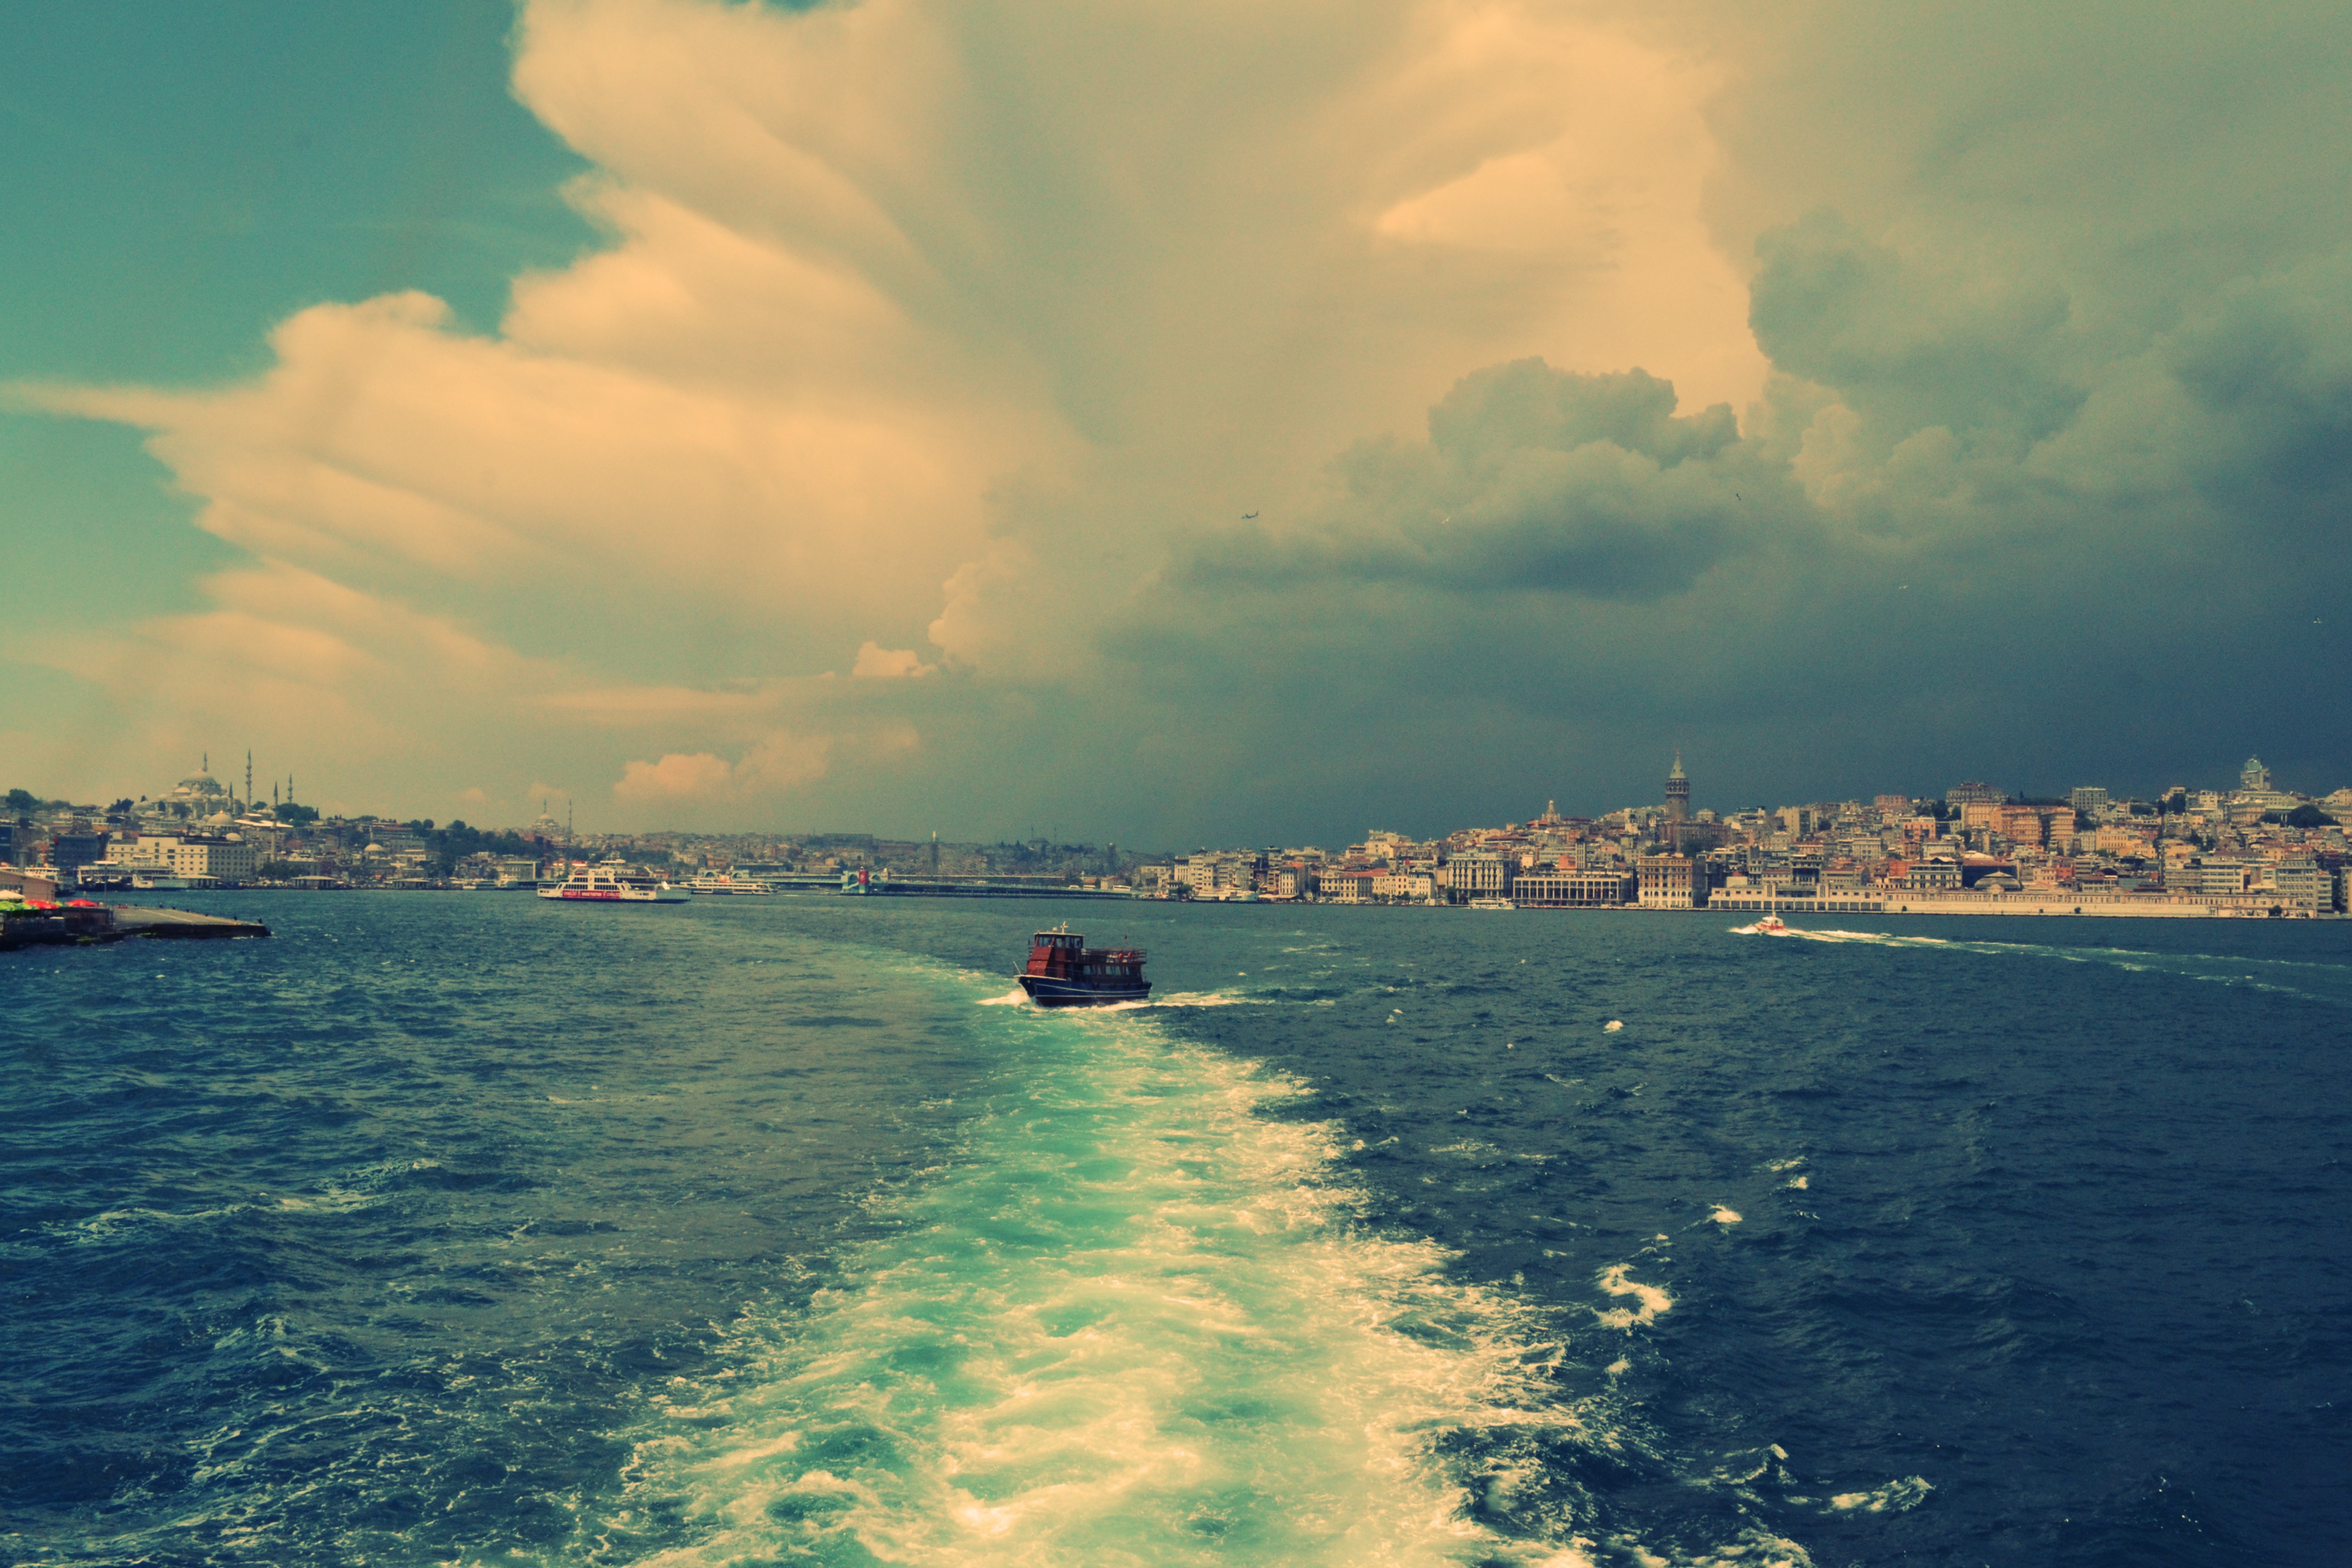
beach, sea, coast, water, ocean, horizon, cloud, sky, sunset, sunlight, shore, wave, town, dawn, city, dusk, splash, bay, body of water, waves, clouds, buildings, stormy, ships, tugboat, meteorological phenomenon, wind wave